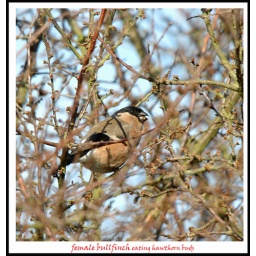
female bullfinch feeding in the same hawthorn tree and would not come forward